Avid Catalina

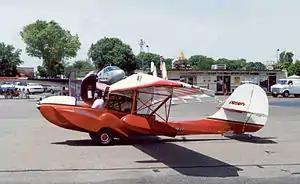
Avid Amphibian

The Avid Catalina is an American homebuilt amphibious aircraft that was designed and produced by Avid Aircraft of Caldwell, Idaho. It is a development of the Avid Amphibian.